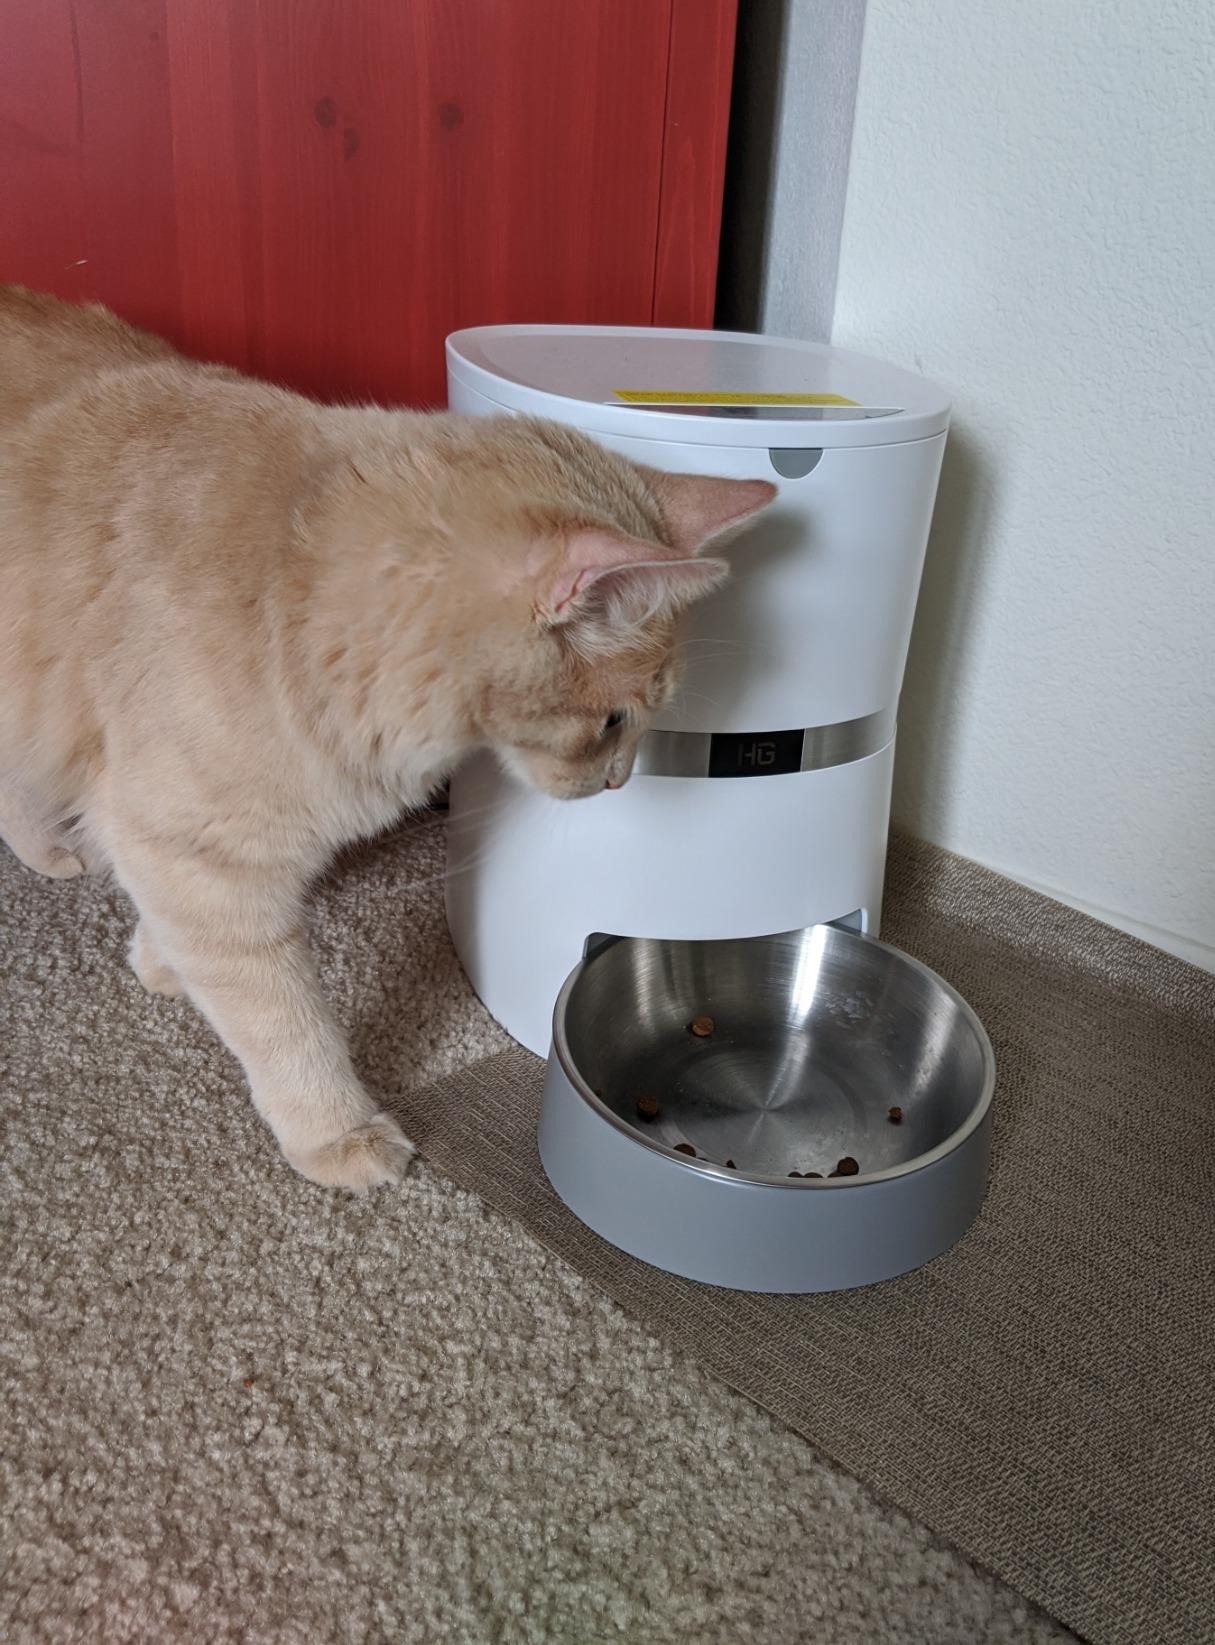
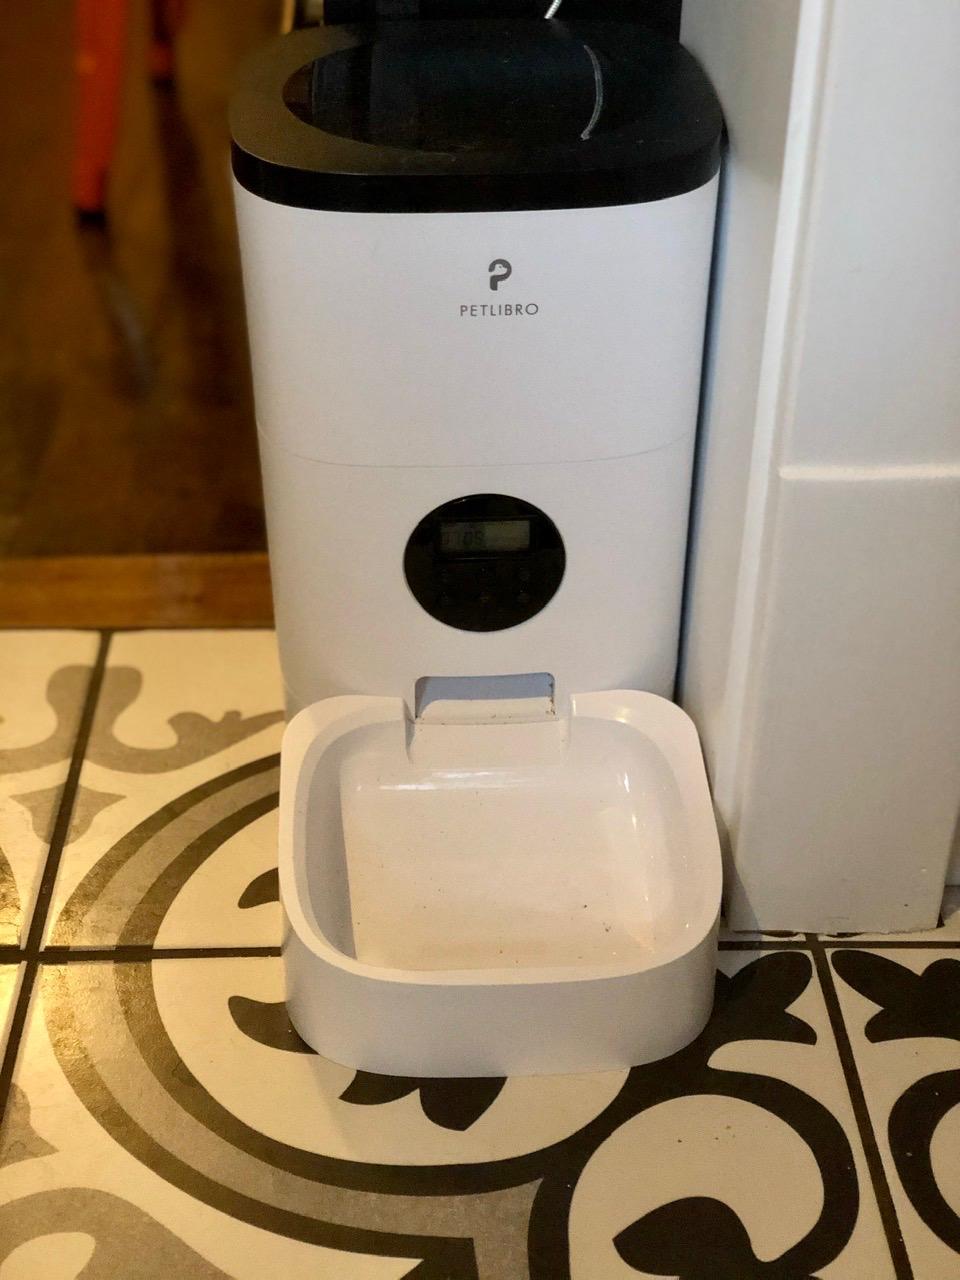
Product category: items_feeder
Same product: no